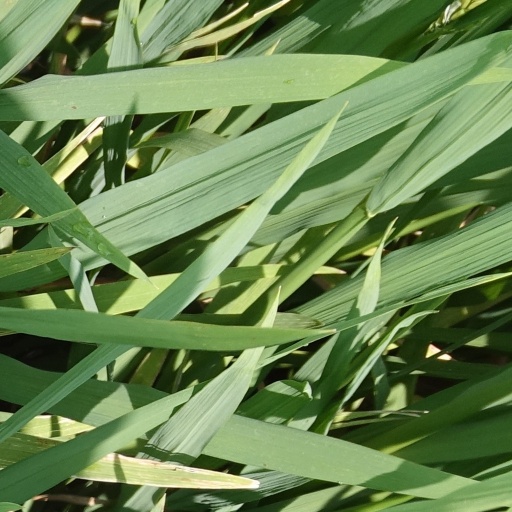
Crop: rice